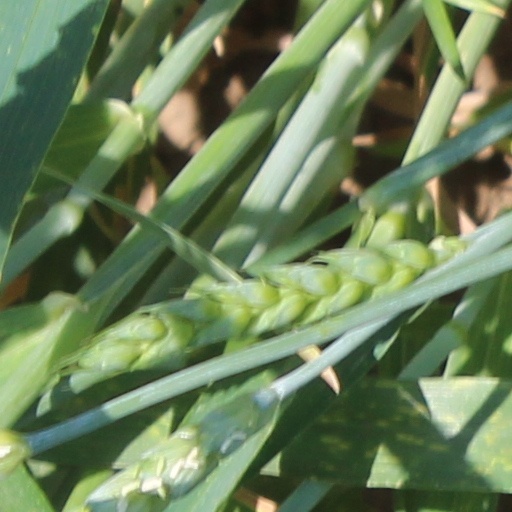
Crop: wheat